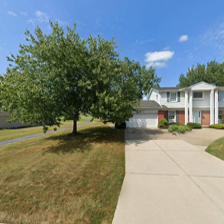
Label: streetView